Gunboat War

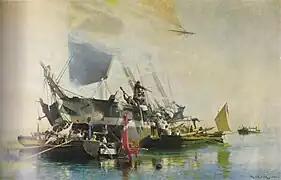
"English Brig Attacked by Danish-Norwegian gunboat" by Christian Mølsted

On 9 June a Danish and Norwegian flotilla of twenty-one gunboats and seven mortar boats attacked a British convoy of 70 merchant ships off the island of Saltholm in Øresund Strait near Copenhagen. The Dano-Norwegian flotilla was able to capture 12 or 13 merchant vessels, plus , one of the escorts. The Danes also captured HMS "Allart" during the Battle of Saltholm on 10 August. During the battle HMS "Allart", a former Danish Navy brig, chased "Lougen" and "Seagull" into Fredriksvern only to find herself pursued by 15 Danish gunboats, arrayed in three divisions. After a three-hour chase the gunboats closed with "Allart" and an engagement began. After two hours "Allart" struck, having had her rigging shot away and having lost one man killed and three wounded.